List of automobiles known for negative reception

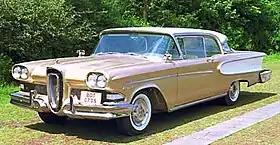
Edsel Corsair

Launched with considerable publicity, the Edsel (named after Henry Ford's son) was the culmination of $400 million in investment and marketing by the Ford Motor Company to create a new brand of car positioned between the entry-level Ford and the medium-priced Mercury brand that was to compete against the General Motors brands Buick and Oldsmobile. Marketed as a radically different new car, the Edsel failed to impress the buying public – despite containing new features such as self-adjusting brakes and automatic lubrication, which would later be adopted across the automotive industry – as it mainly consisted of Ford and Mercury components already used in other vehicles. It became such a large commercial failure that the name "Edsel" remains synonymous with "commercial failure" in American popular culture. It was a big financial flop, generating losses estimated between $250 million and $350 million and bankrupting many Ford dealers.